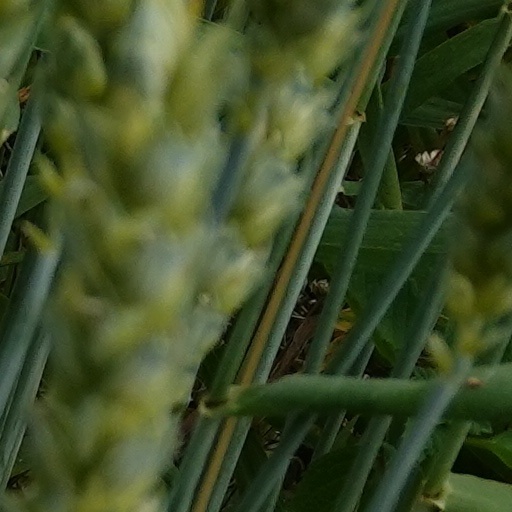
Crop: wheat